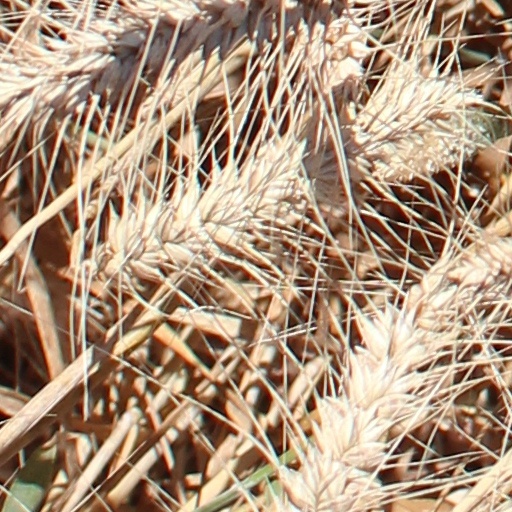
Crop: wheat